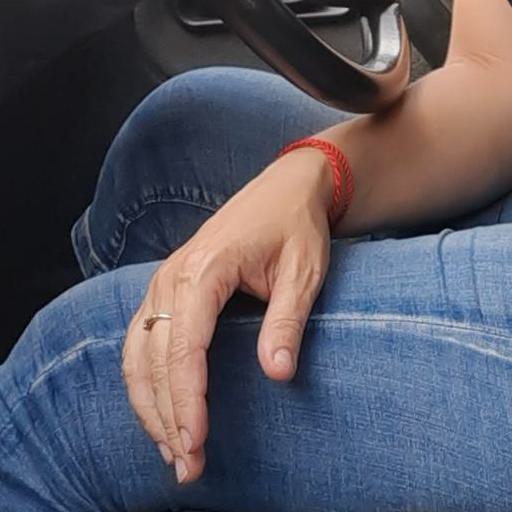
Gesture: no_gesture